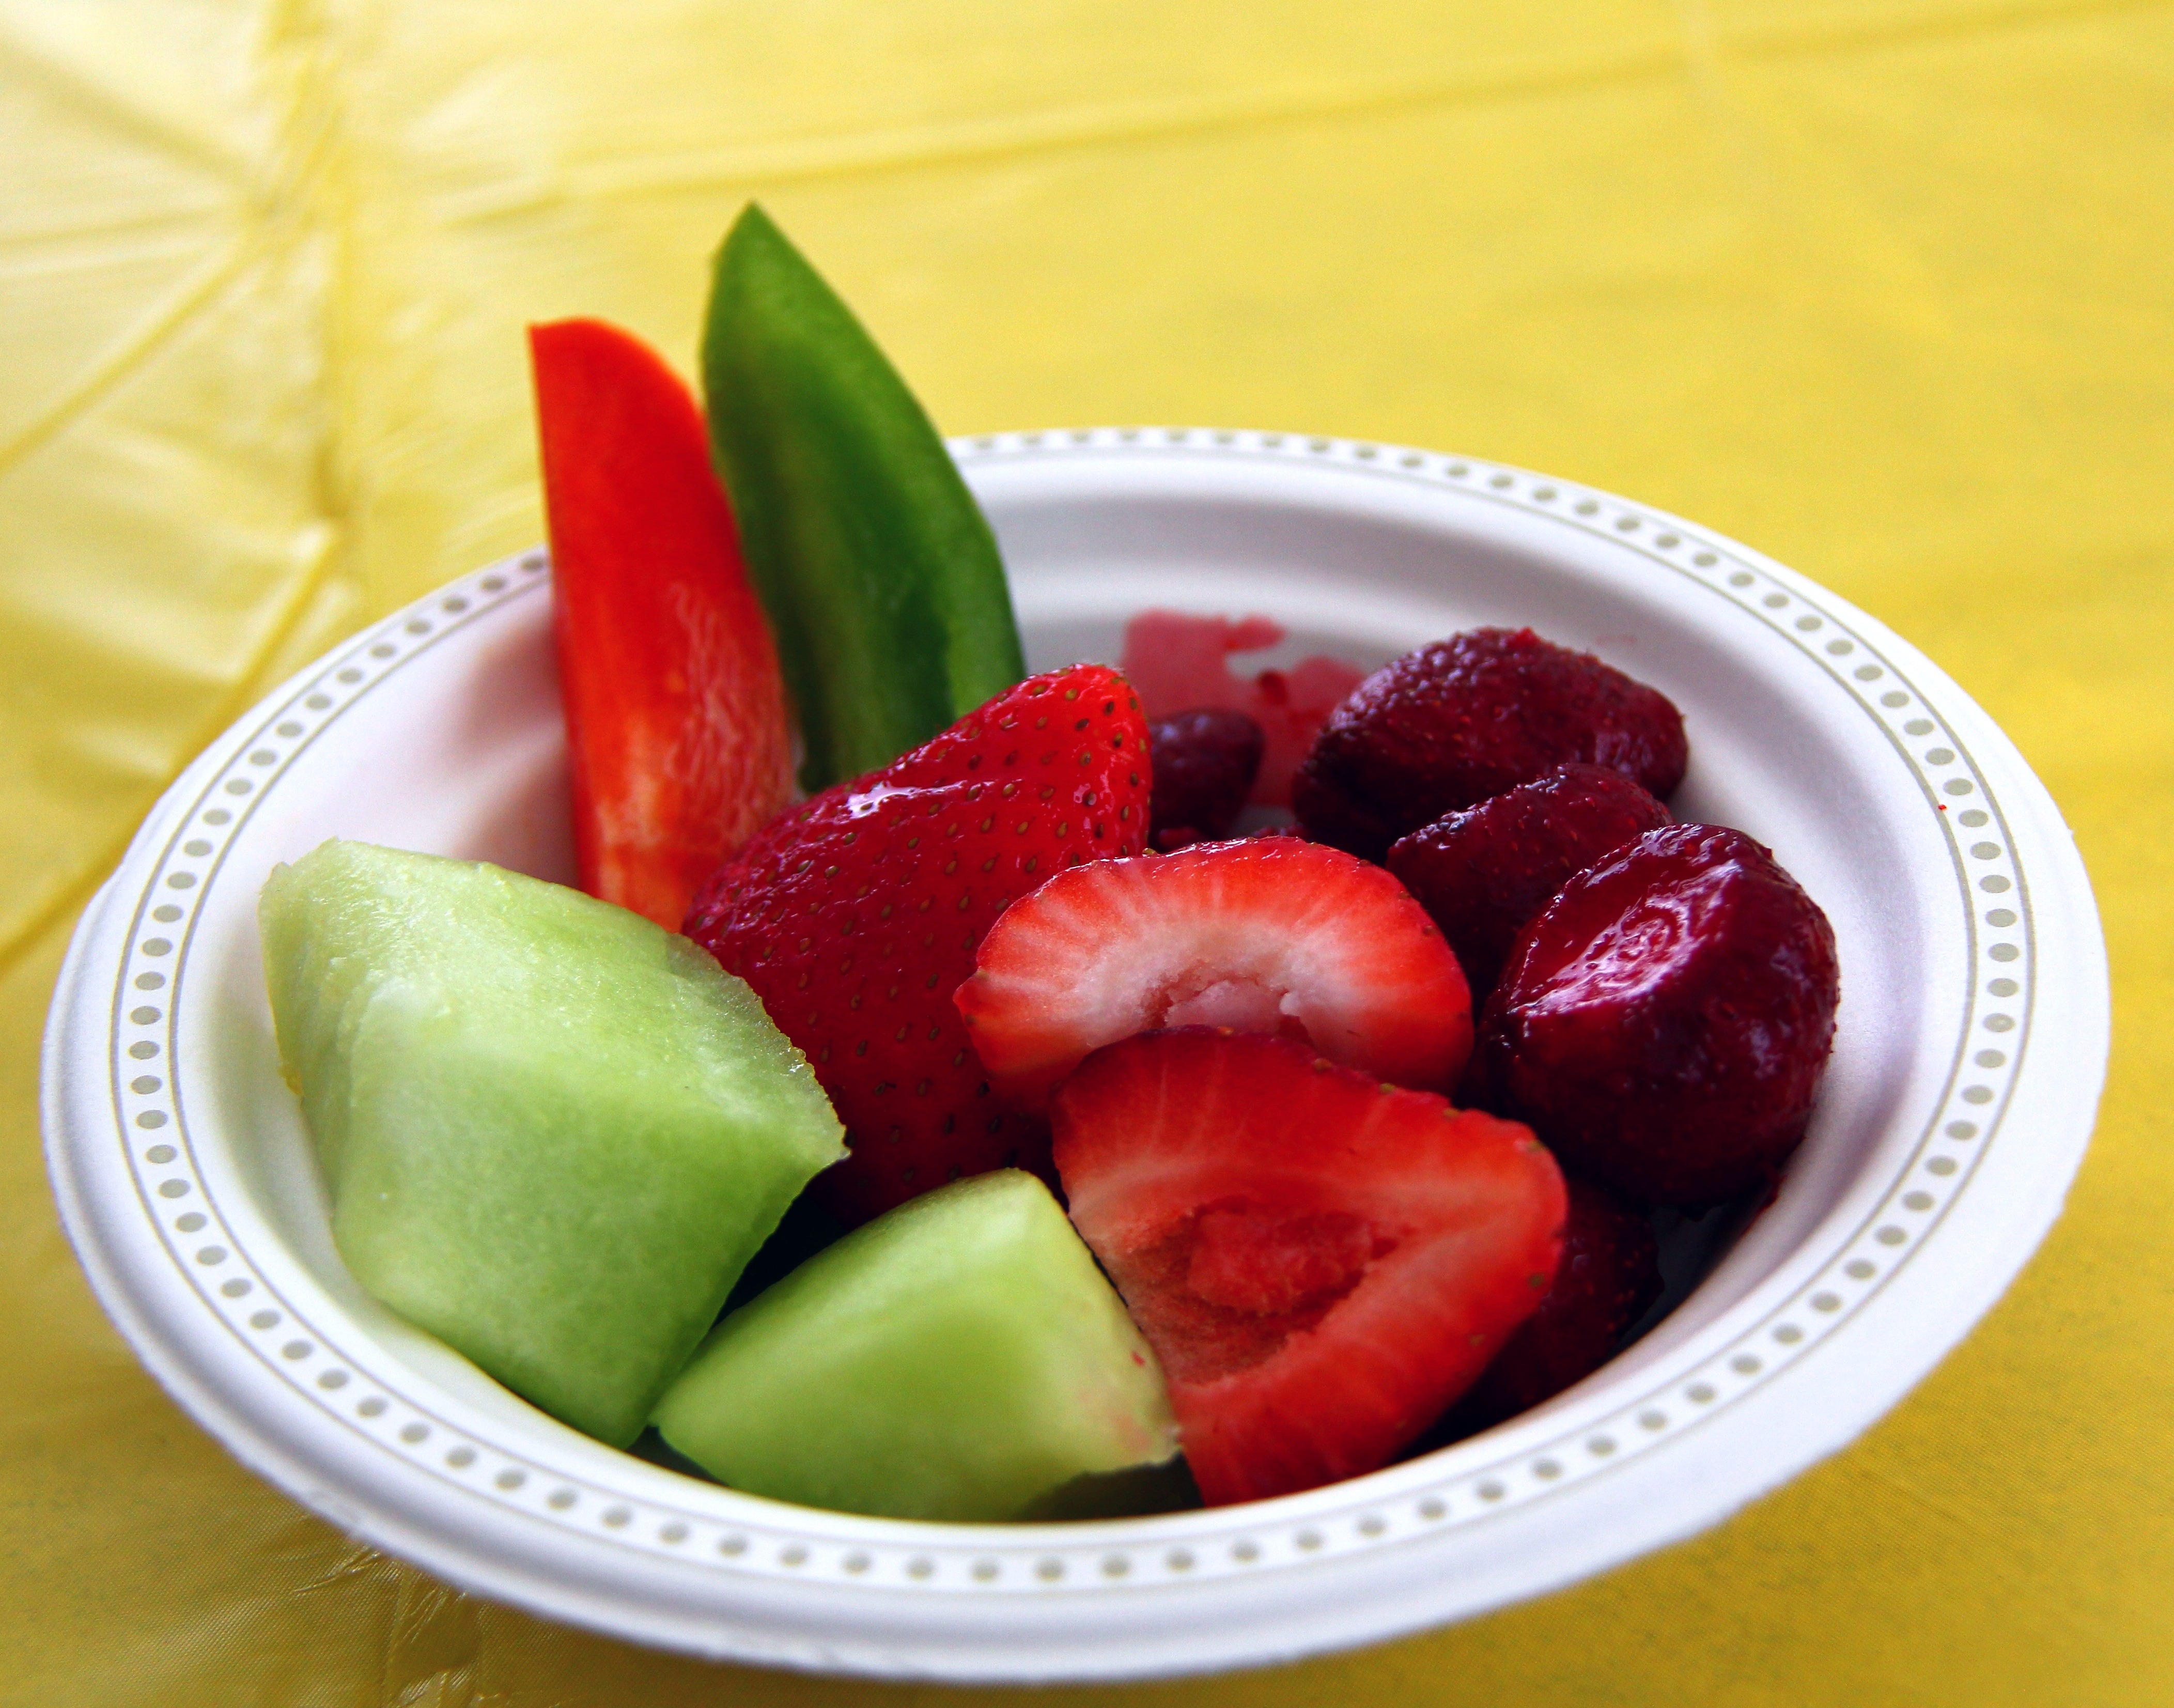
plant, fruit, bowl, dish, meal, food, produce, vegetable, colorful, breakfast, dessert, cuisine, berries, peppers, melons, strawberries, red pepper, melon, honeydew, green pepper